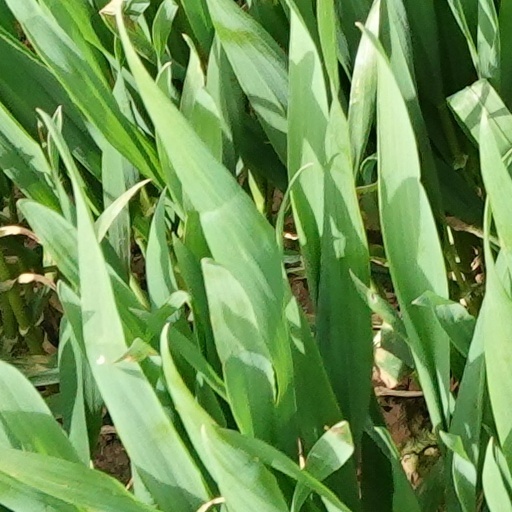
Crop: wheat